GP2X Wiz

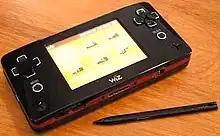
The GP2X Wiz has a slim profile compared to the earlier GP2X.

Based on the specs released by GamePark Holdings, the Wiz appears to have a considerably more slim and compact form factor than that of the GP2X. The Wiz also has a fairly large amount of built in flash memory, which GamePark has stated will be used to hold games that will be included with the system. OLED screens have much better contrast ratios than LCD screens, particularly because, unlike LCDs, they can display true black.